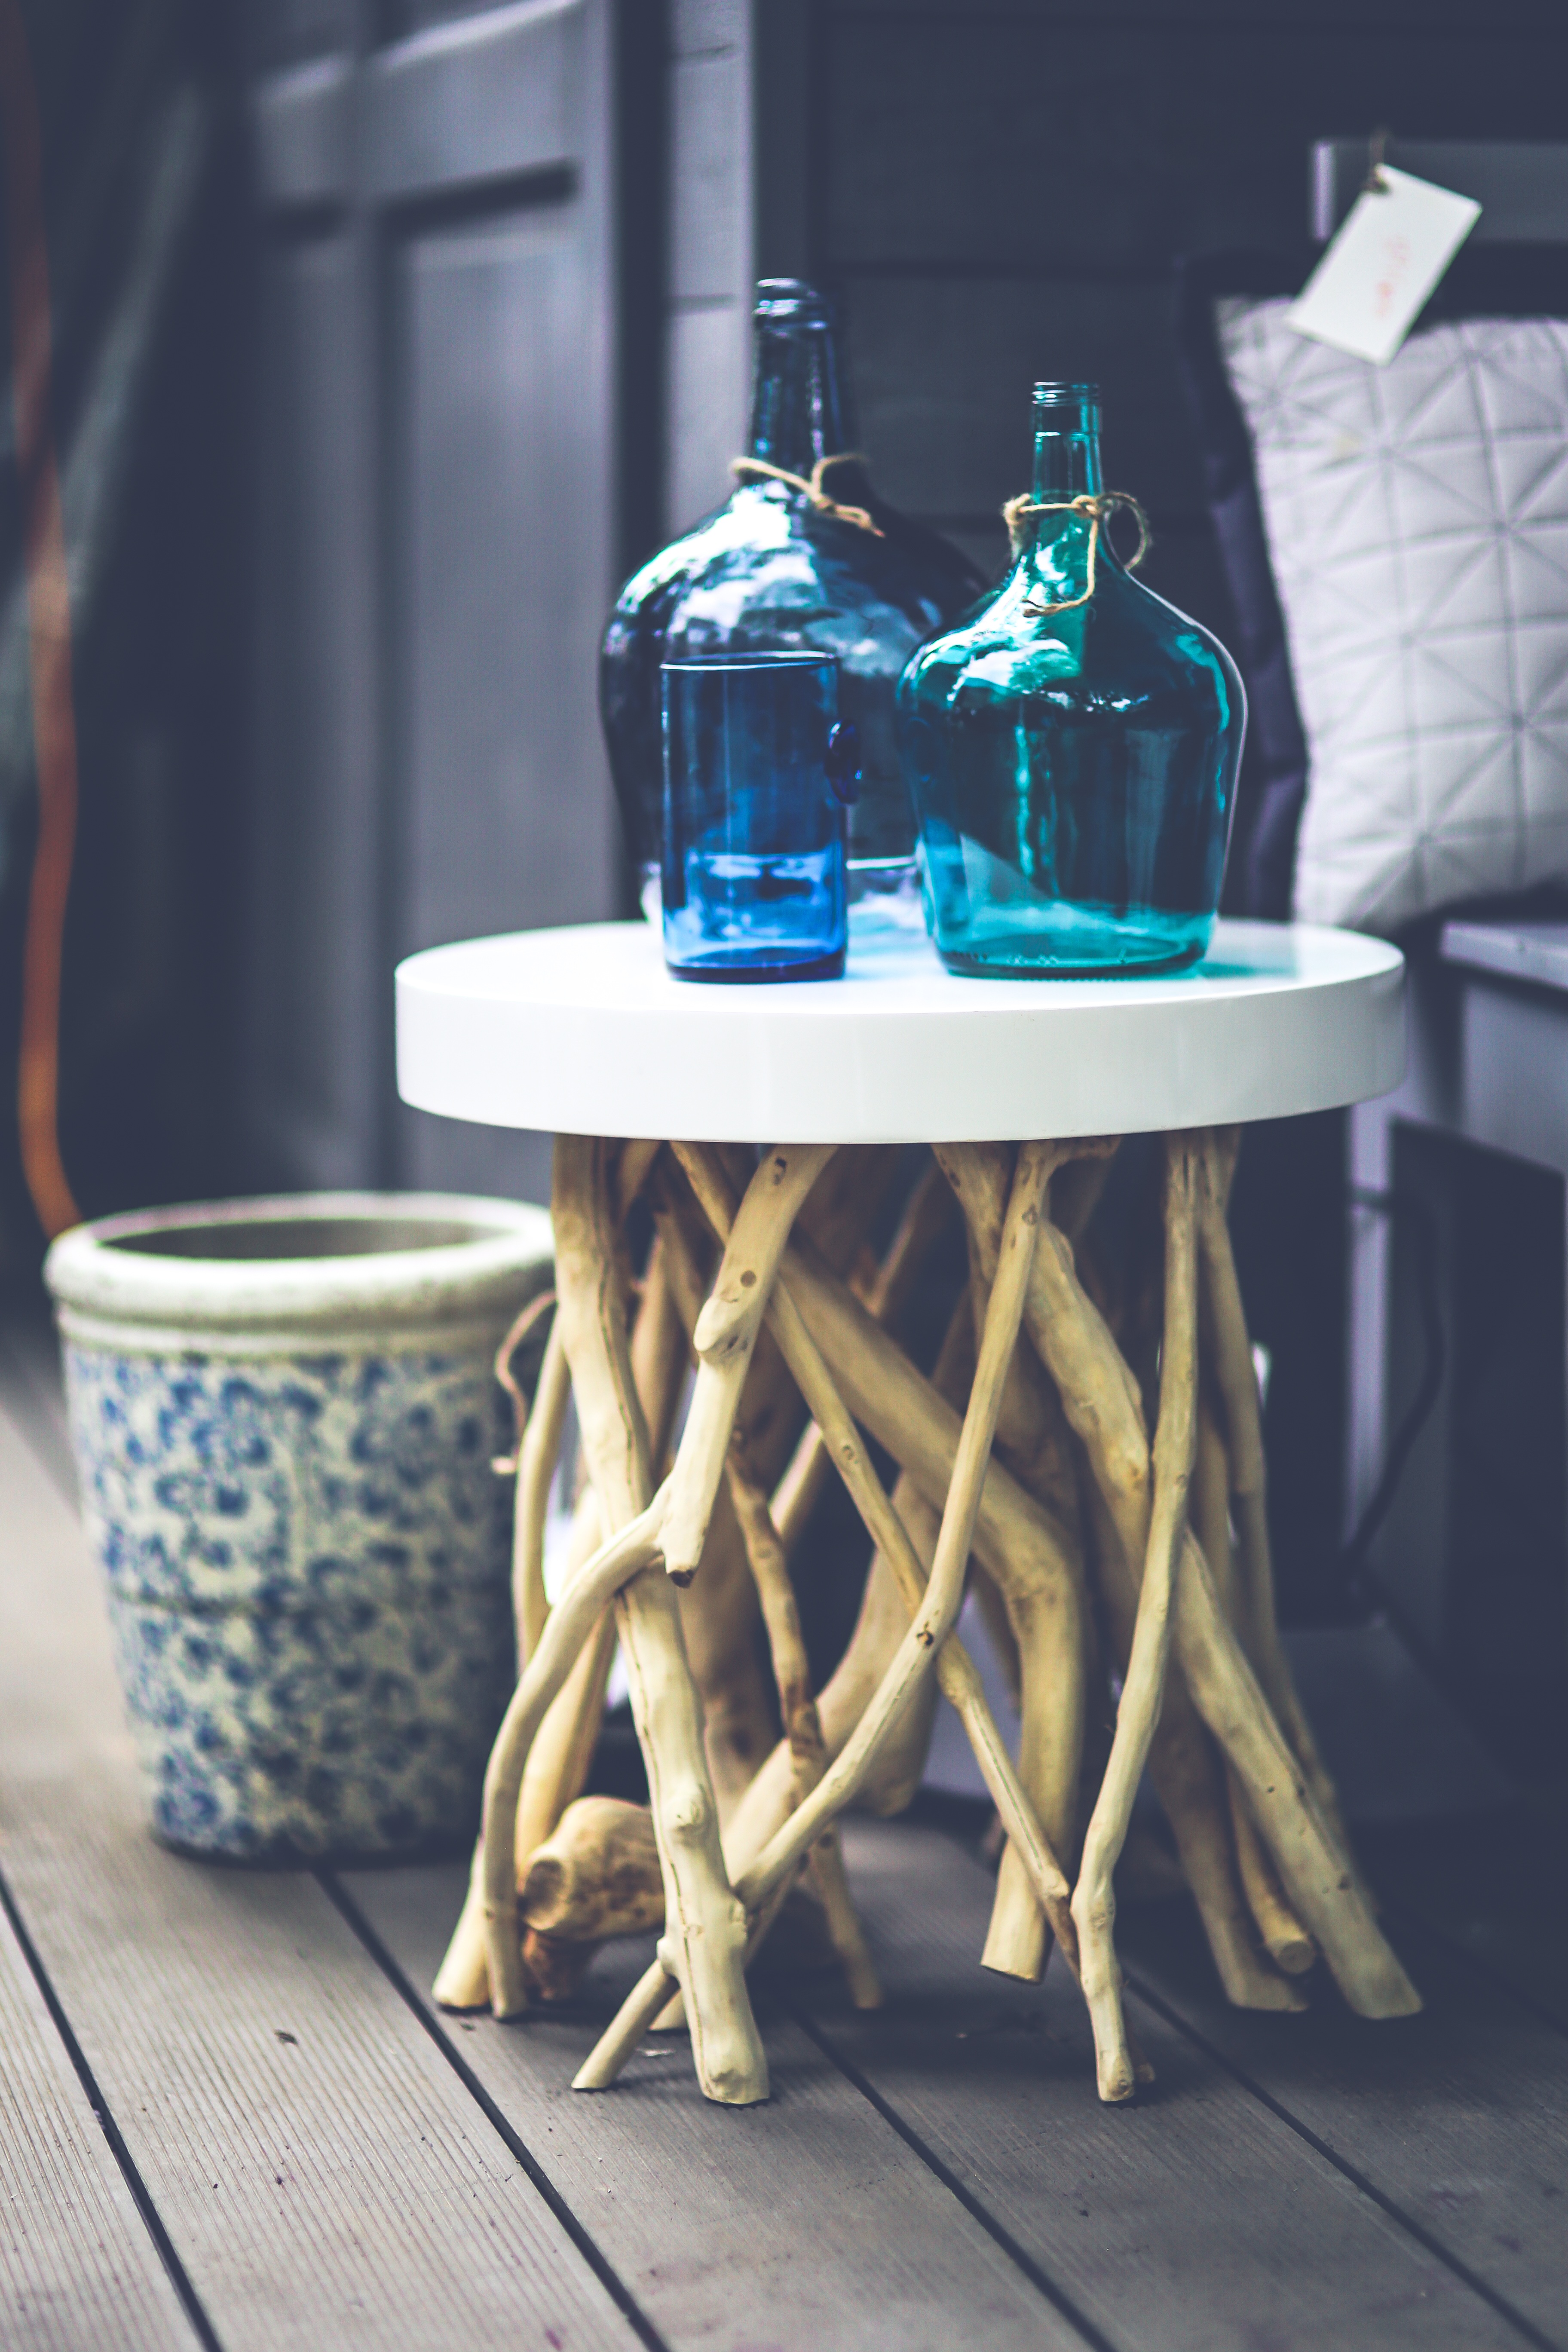
table, interior, glass, decoration, bottle, blue, furniture, room, lighting, decor, design, wooden, stylish, carafe, carafes